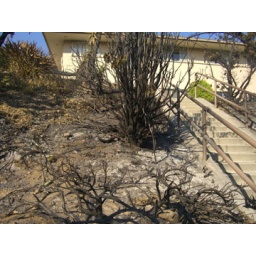
as u can see not alot of the plants are left by the stairs to the upper field